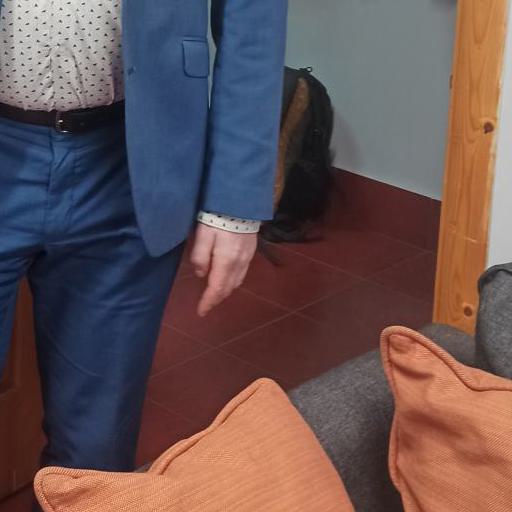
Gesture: no_gesture